Kick In (1922 film)

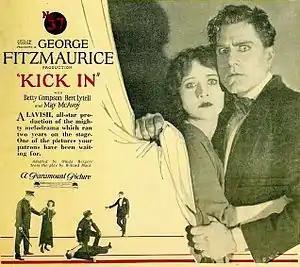

As described in a film publication, Chick Hewes (Lytell) decides to go straight after being released from Sing Sing, and is anxious to keep his younger brother Benny (Hughes) and his young wife from a life of crime. Chick gets a job, but loses it when he is hounded by the police. Jerry (Agnew), the son of District Attorney Brandon (Miltern), while driving with his sister runs over and kills a child in the slum, and the police let him go. Chick vows to see that atonement is made. Intending to crack Brandon's safe, Chick arrives at the residence while a wild party is going on. Brandon's wife travels with a fast set, much to the disgust of their daughter Molly (Compson), recently returned from her convent school. Jimmy Monahan (Prouty), a politician, has eyes for Molly, making dancer Frou Frou (Clifford) jealous. Jerry needs some money so opens his father's safe and Chick sees the youngster pocket cash and gems. Jerry is holding Chick with his gun when Molly appears, and Chick tells her what has happened. Jerry phones for the police, but Chick hides. Chick sees Frou Frou shoot Jimmy in a fit of jealous rage, and Chick holds her until the police arrive. Jerry attempts to frame Chick by placing the loot in his pocket, but Molly sees this and denounces her brother. John Stephens (Ogle), a western lumber man, offers Chick a job. Chick then finds his brother Benny in the next room has been shot. Benny had come to steal. Chick has the gang remove the body. Detective Fogarty (Long) tries to arrest Chick, but Molly explains everything to her father, who orders Chick released. Chick heads west and marries Molly.